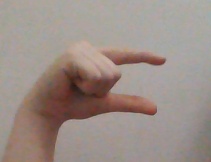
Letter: dal